Kawasaki Heavy Industries & CRRC Qingdao Sifang C151C

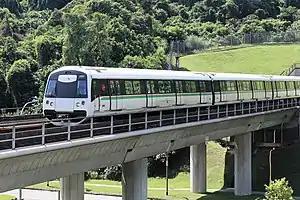
C151C train approaching Bukit Batok station

The Kawasaki Heavy Industries & CRRC Qingdao Sifang C151C is the sixth generation electric multiple unit rolling stock in operation on the existing North–South (NSL) and East–West (EWL) lines of Singapore's Mass Rapid Transit (MRT) system, manufactured by a consortium of Kawasaki Heavy Industries (KHI) and CRRC Qingdao Sifang under Contract 151C.